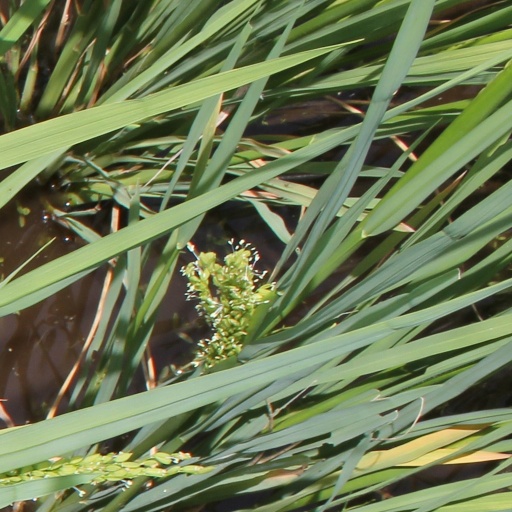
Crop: rice